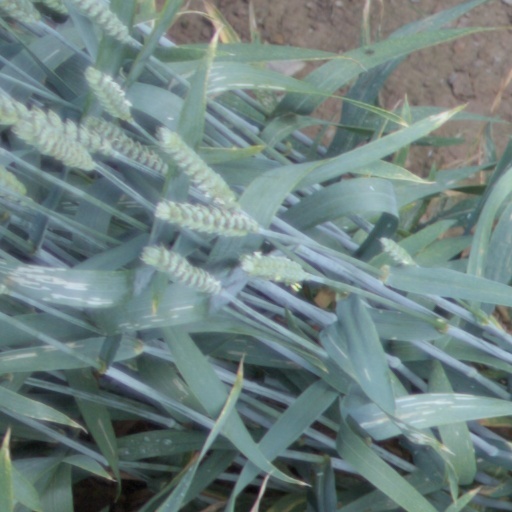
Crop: wheat